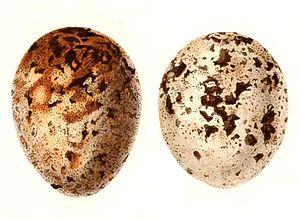
Le Caracara chimango, également appelé chimango, est une espèce d'oiseaux rapaces de la famille des Falconidae.